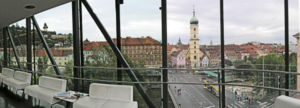
Graz / Geografi
Panorama over den gamle bydel
Graz er en by i republikken Østrig, hovedstad i delstaten Steiermark, og ligger i det sydøstlige Østrig. Byen, som har 257 328 indbyggere, er Østrigs næststørste by. Graz er en vigtig universitetsby med fire universiteter og fire højere læreanstalter. Den gamle by i Graz er optaget på UNESCOs verdensarvsliste, og i 2003 var Graz Europas kulturhovedstad.